Joan II of Navarre

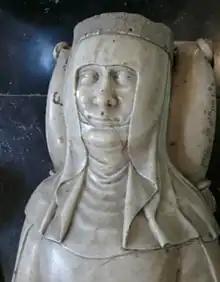
Bust in the Louvre, originally from the Jacobin convent which housed Joan's heart

Joan II (28 January 1312 – 6 October 1349) was Queen of Navarre from 1328 until her death in 1349.